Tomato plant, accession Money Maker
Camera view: horizontal (90 deg, fisheye); turntable rotation: 210 degrees
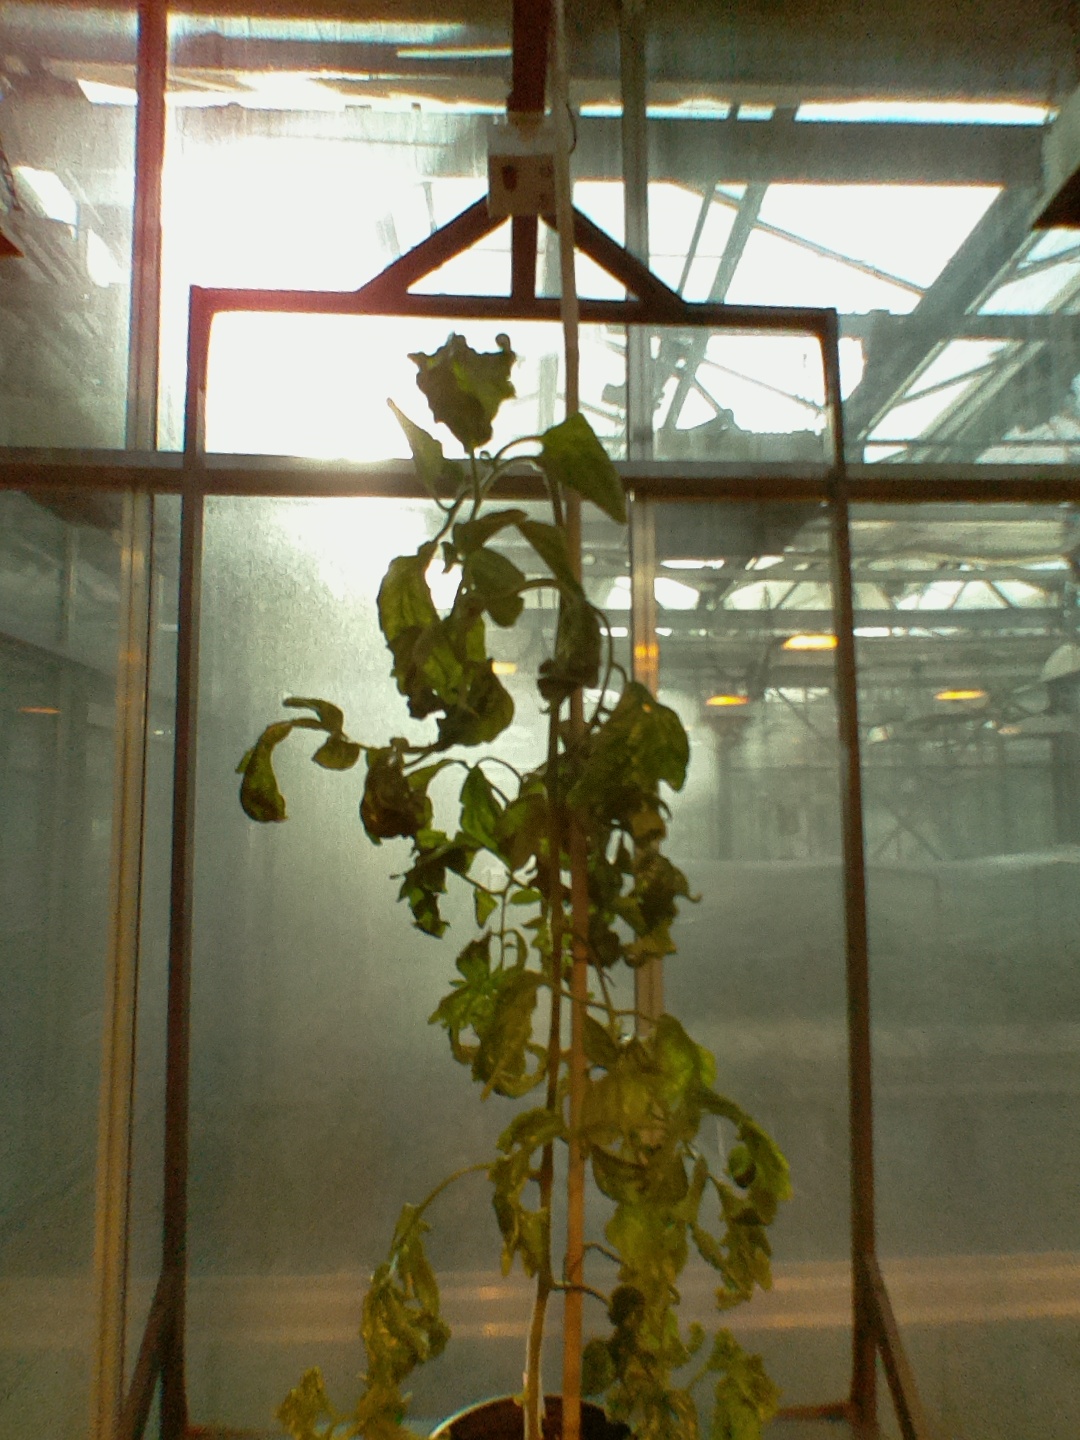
BBCH growth stage 52: 2 inflorescences visible